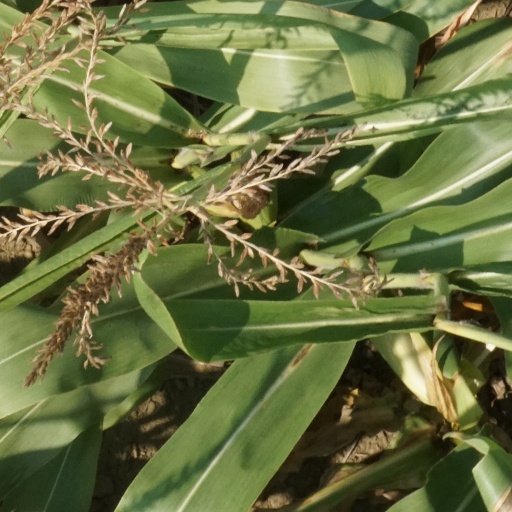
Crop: maize; corn